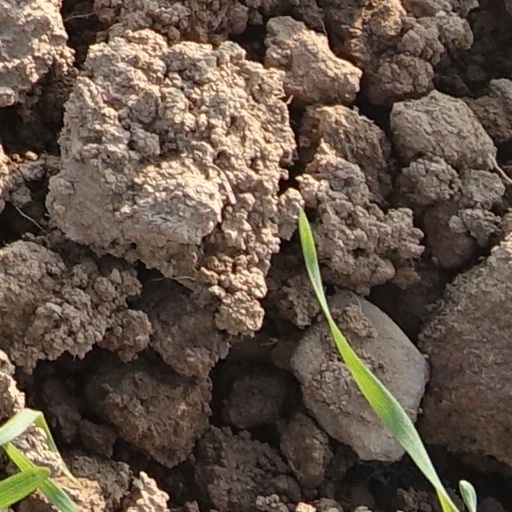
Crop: wheat